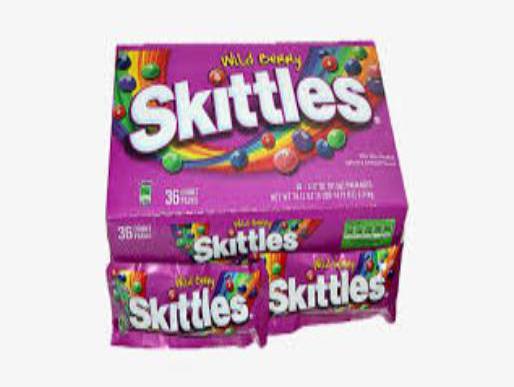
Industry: Food